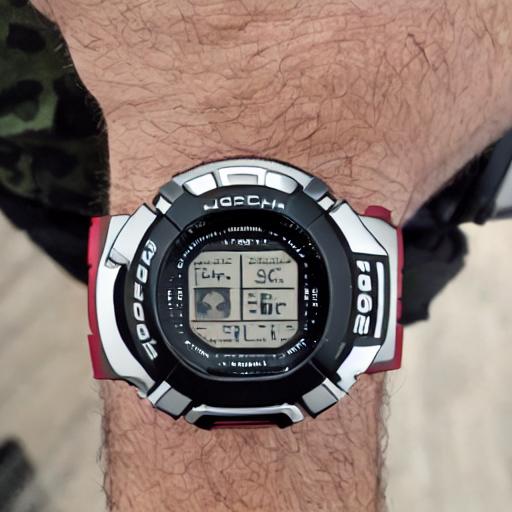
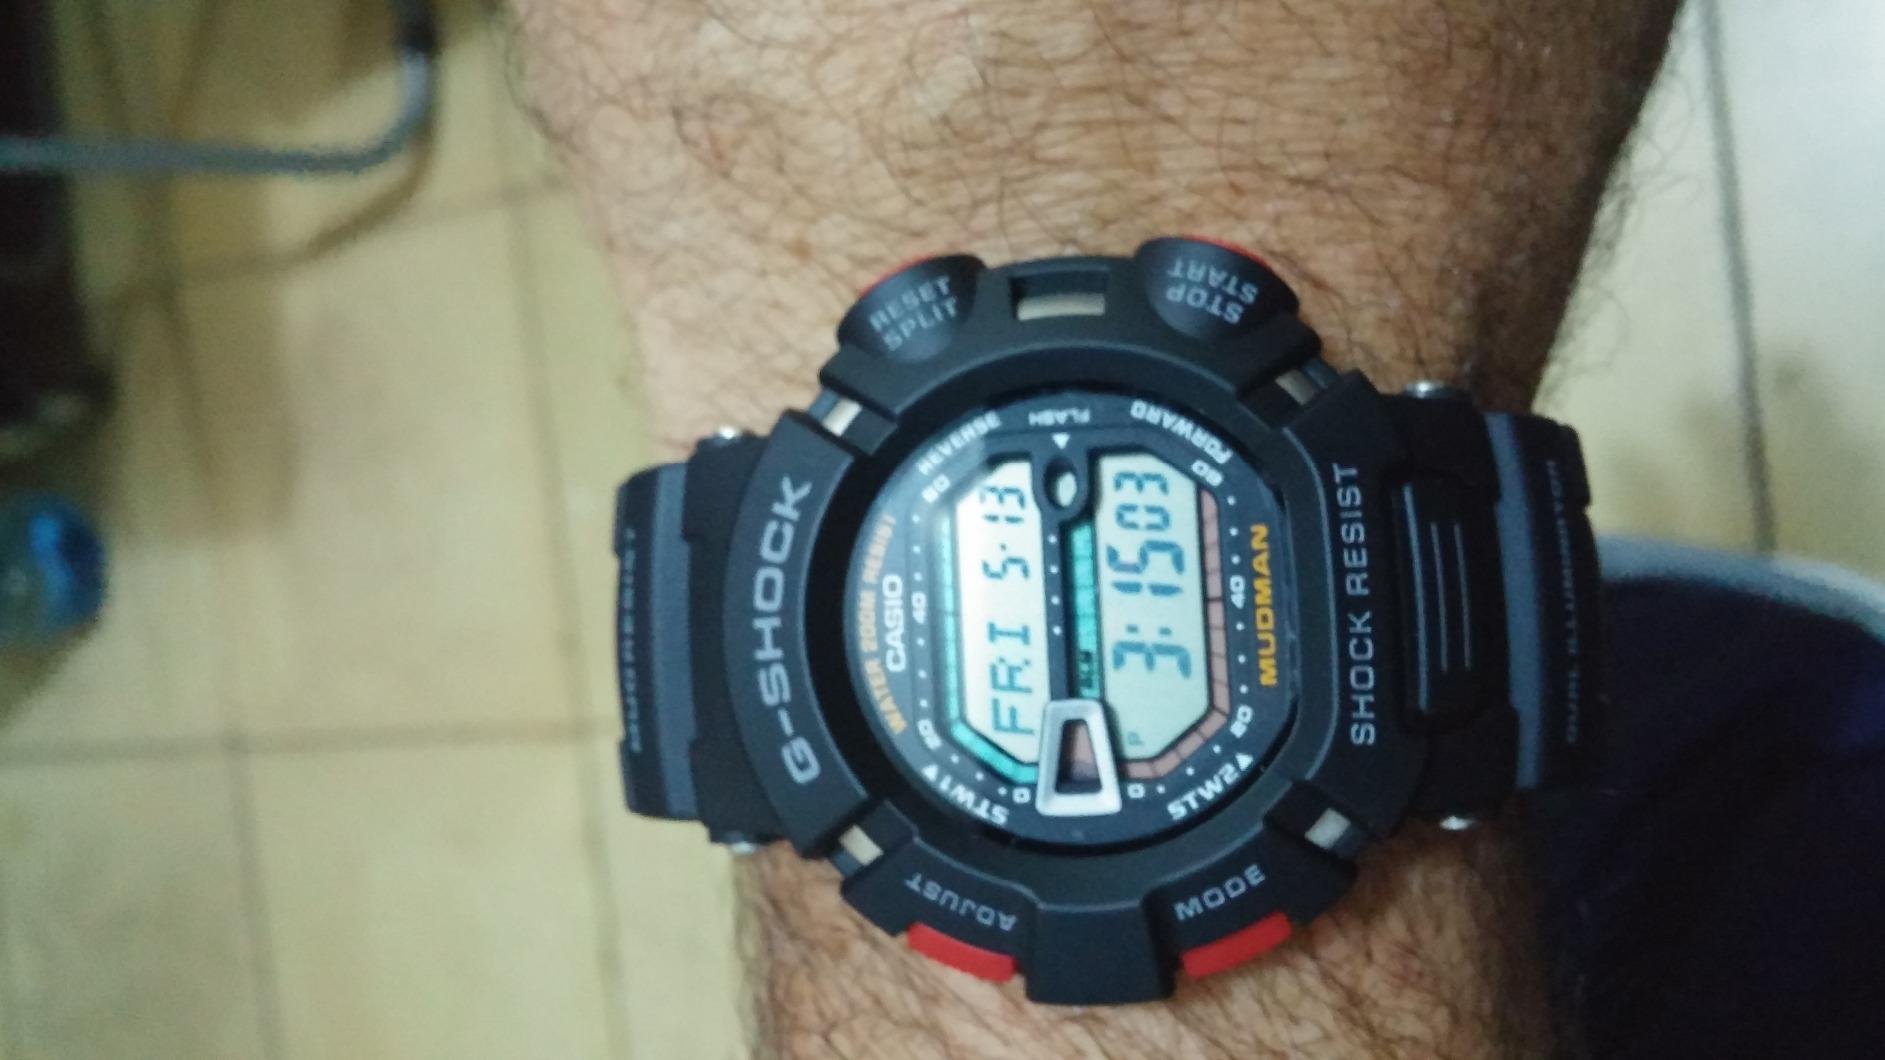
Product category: accessories_watch
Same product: no